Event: Nepal Earthquake
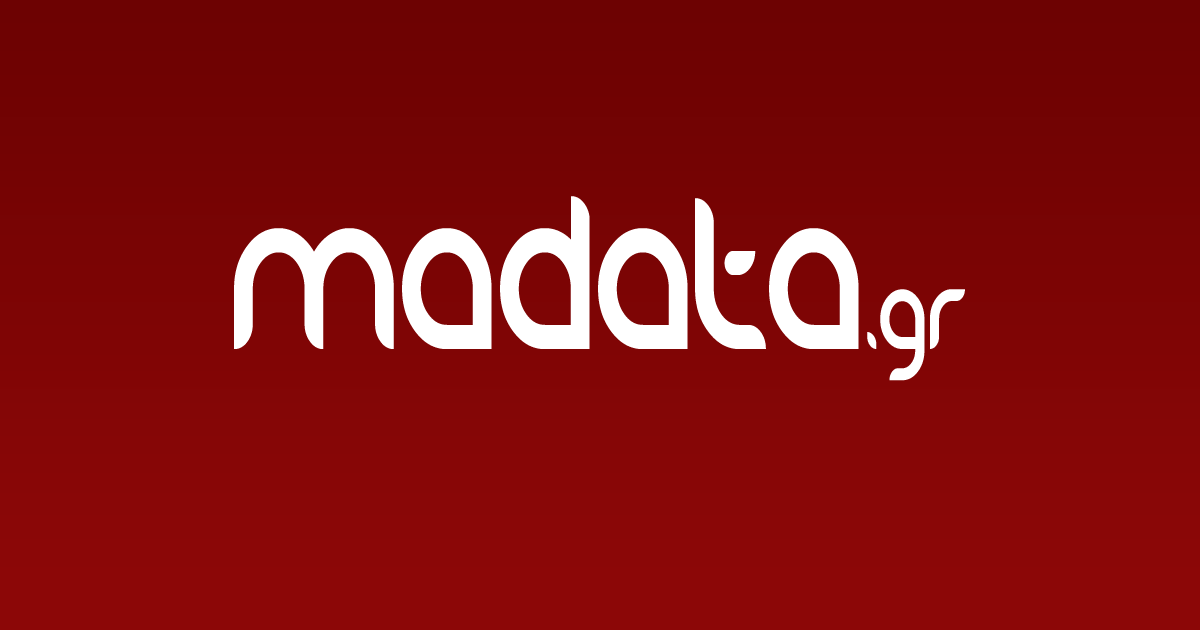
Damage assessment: no_damage